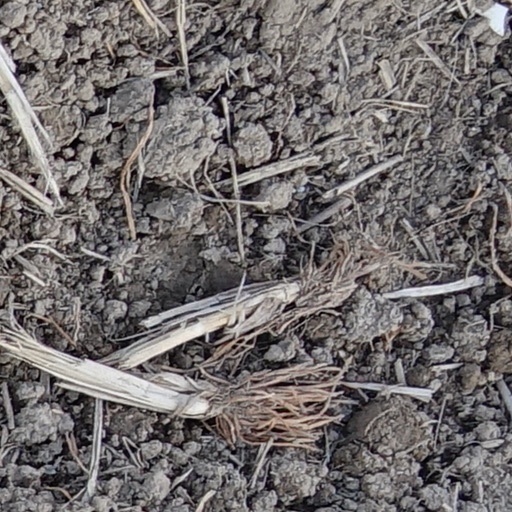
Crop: wheat